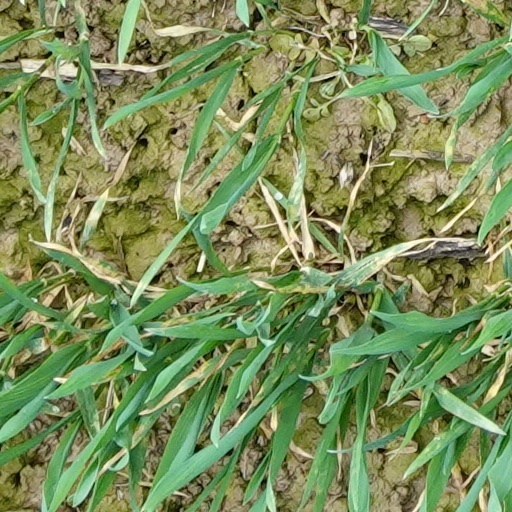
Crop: wheat